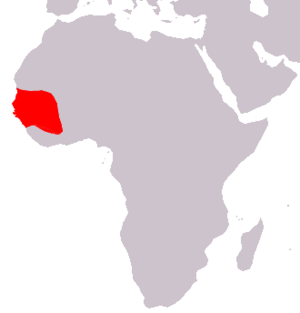
Carte de répartition du babouin de Guinée (Papio papio).
Le Babouin de Guinée est un babouin de la famille des cercopithecidae.